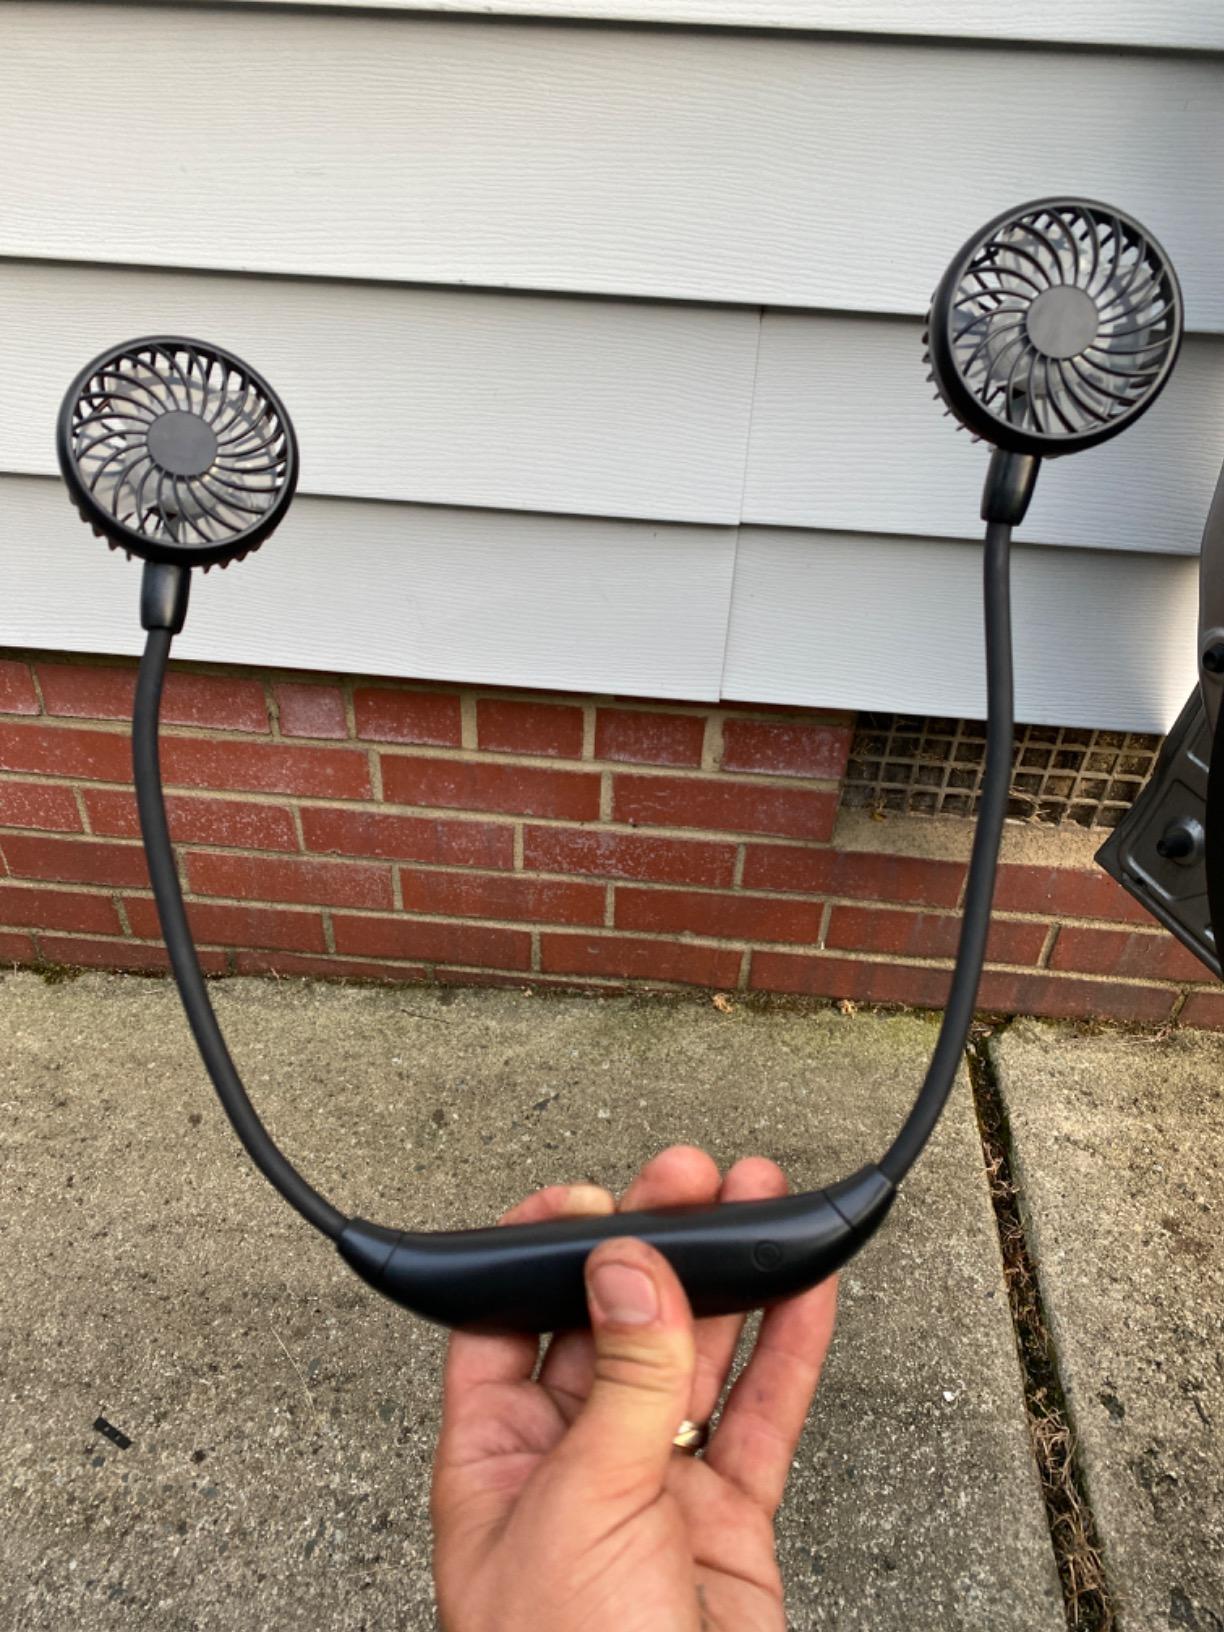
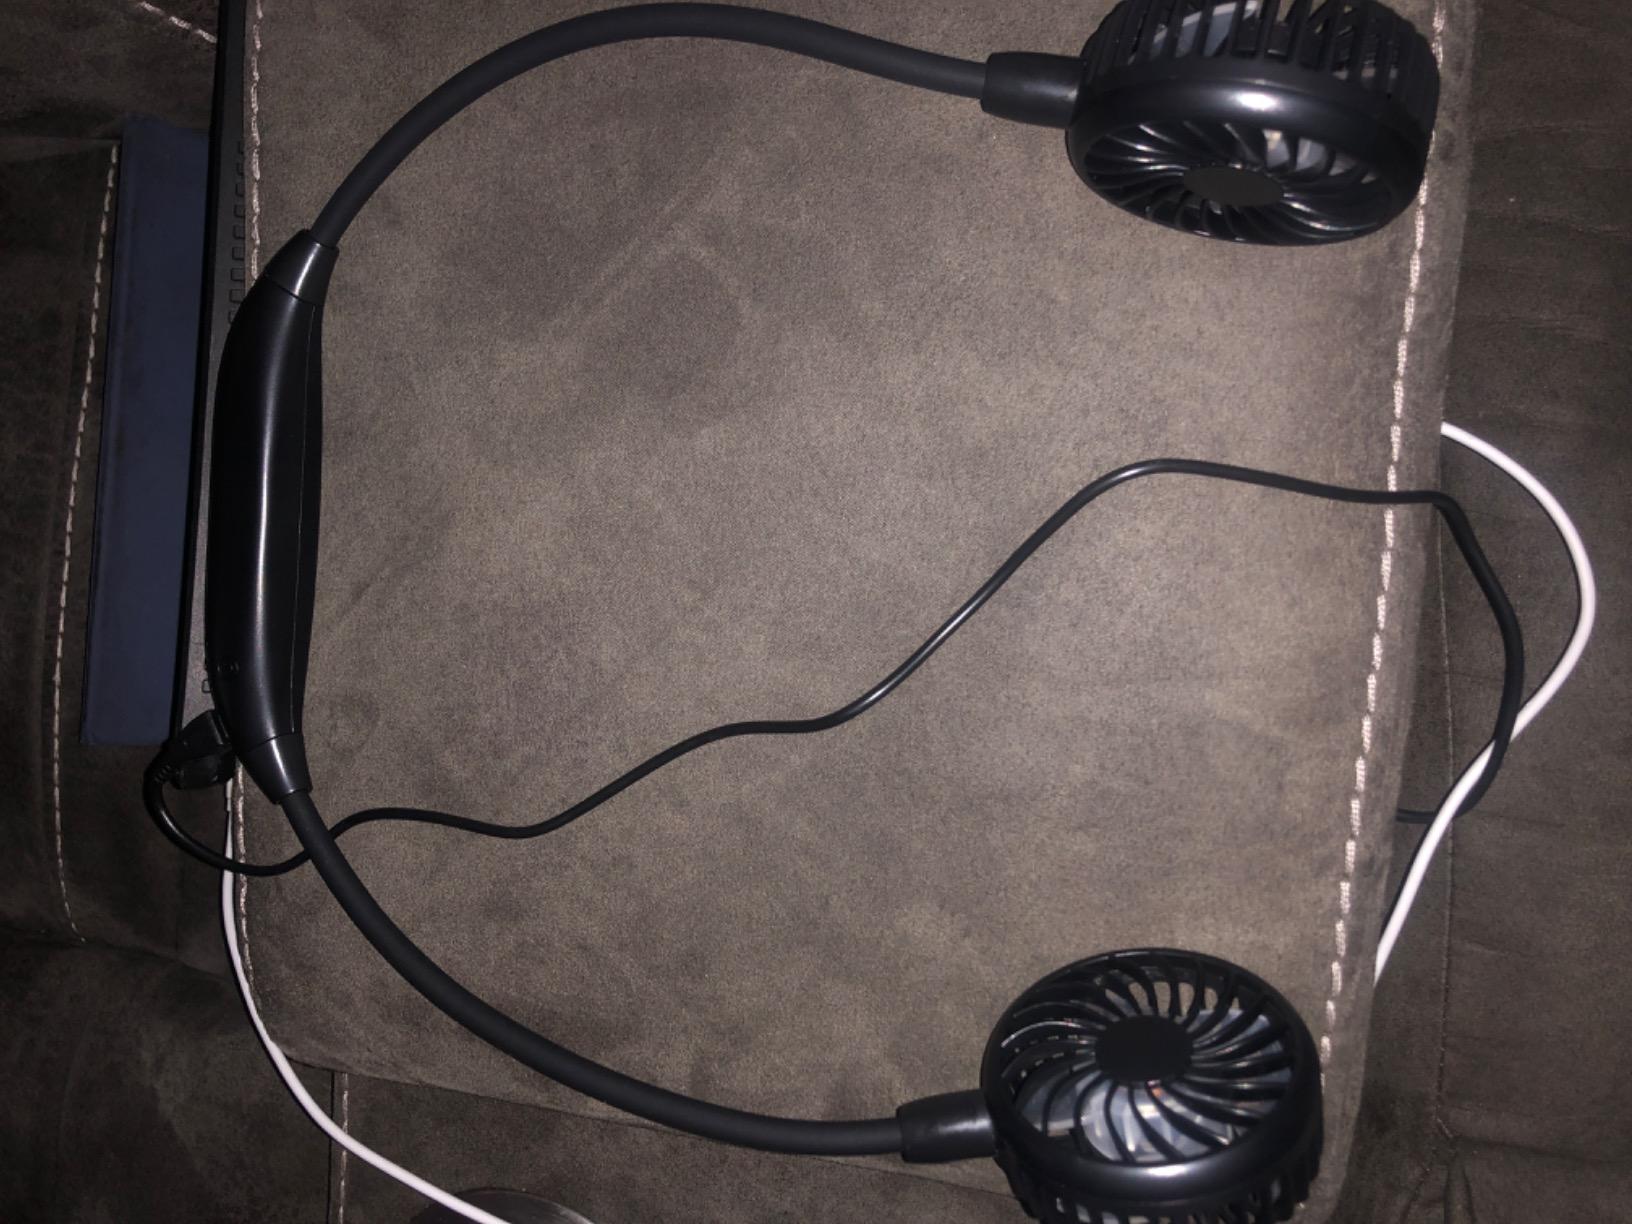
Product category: fan
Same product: no